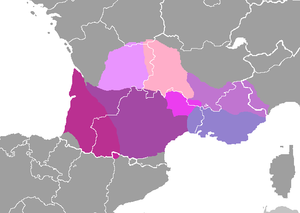
Dialectes occitans.